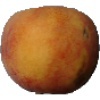
Label: Peach 1